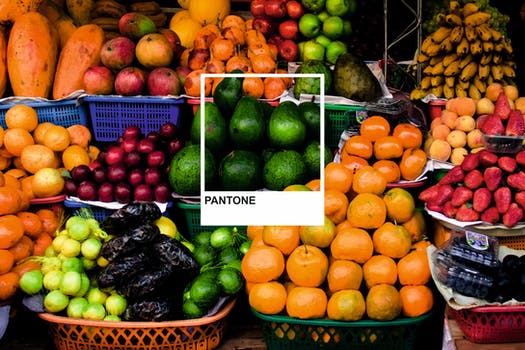
Label: No Watermark